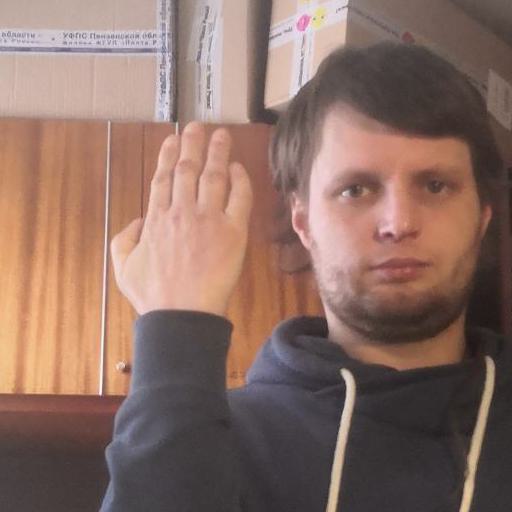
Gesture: stop_inverted